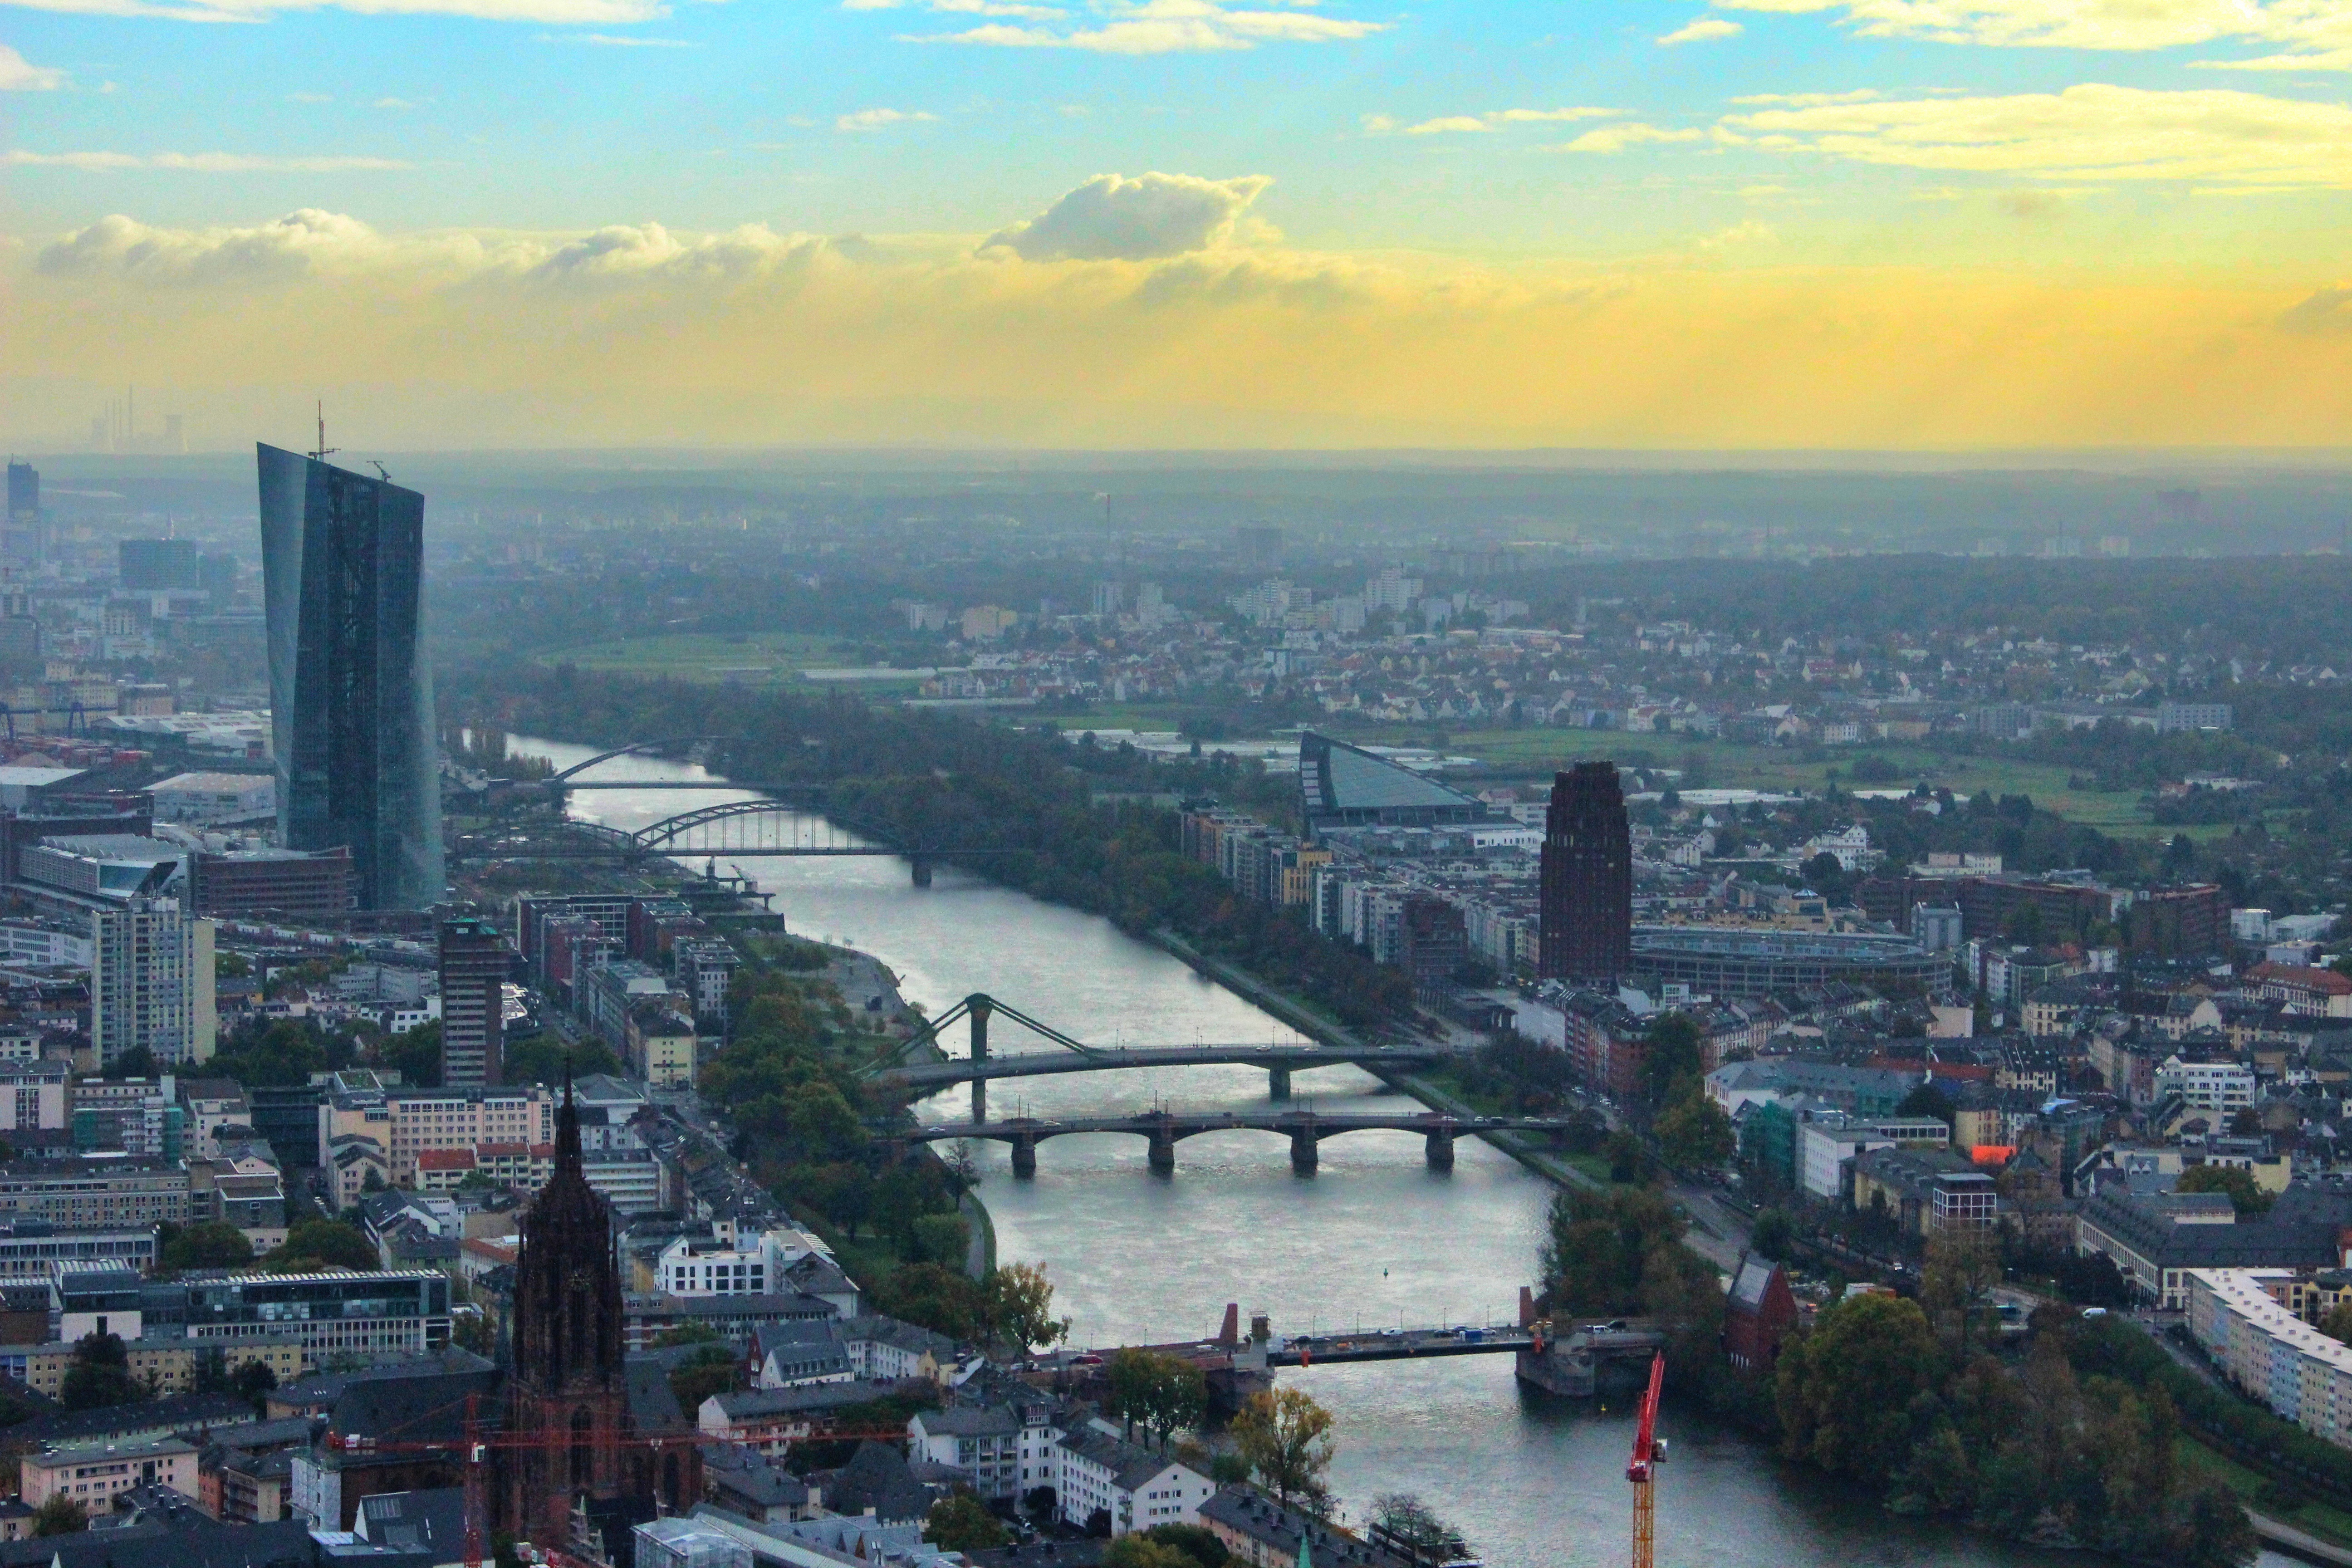
horizon, architecture, sky, skyline, photography, town, roof, building, city, skyscraper, urban, river, cityscape, panorama, downtown, dusk, tower, haze, office, landmark, business, metropolitan, modern, financial, metropolis, bird's eye view, aerial photography, residential area, atmospheric phenomenon, human settlement, metropolitan area